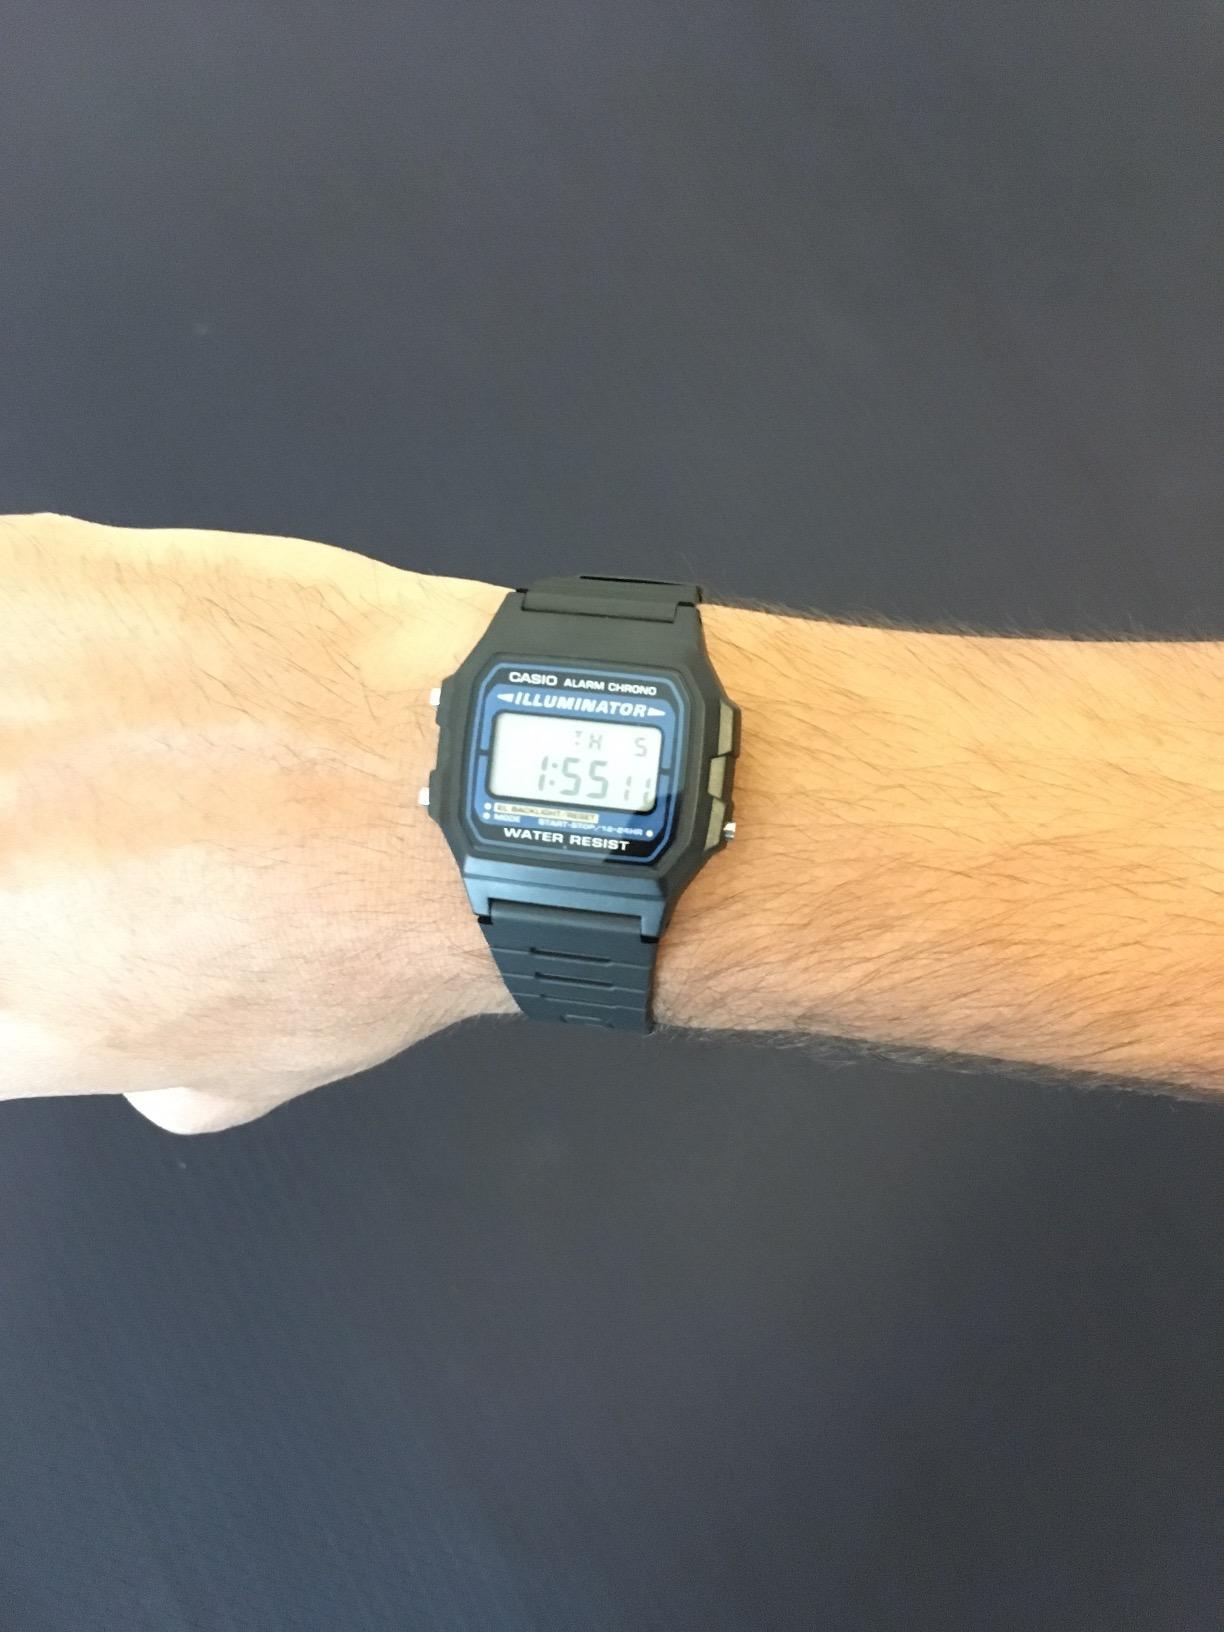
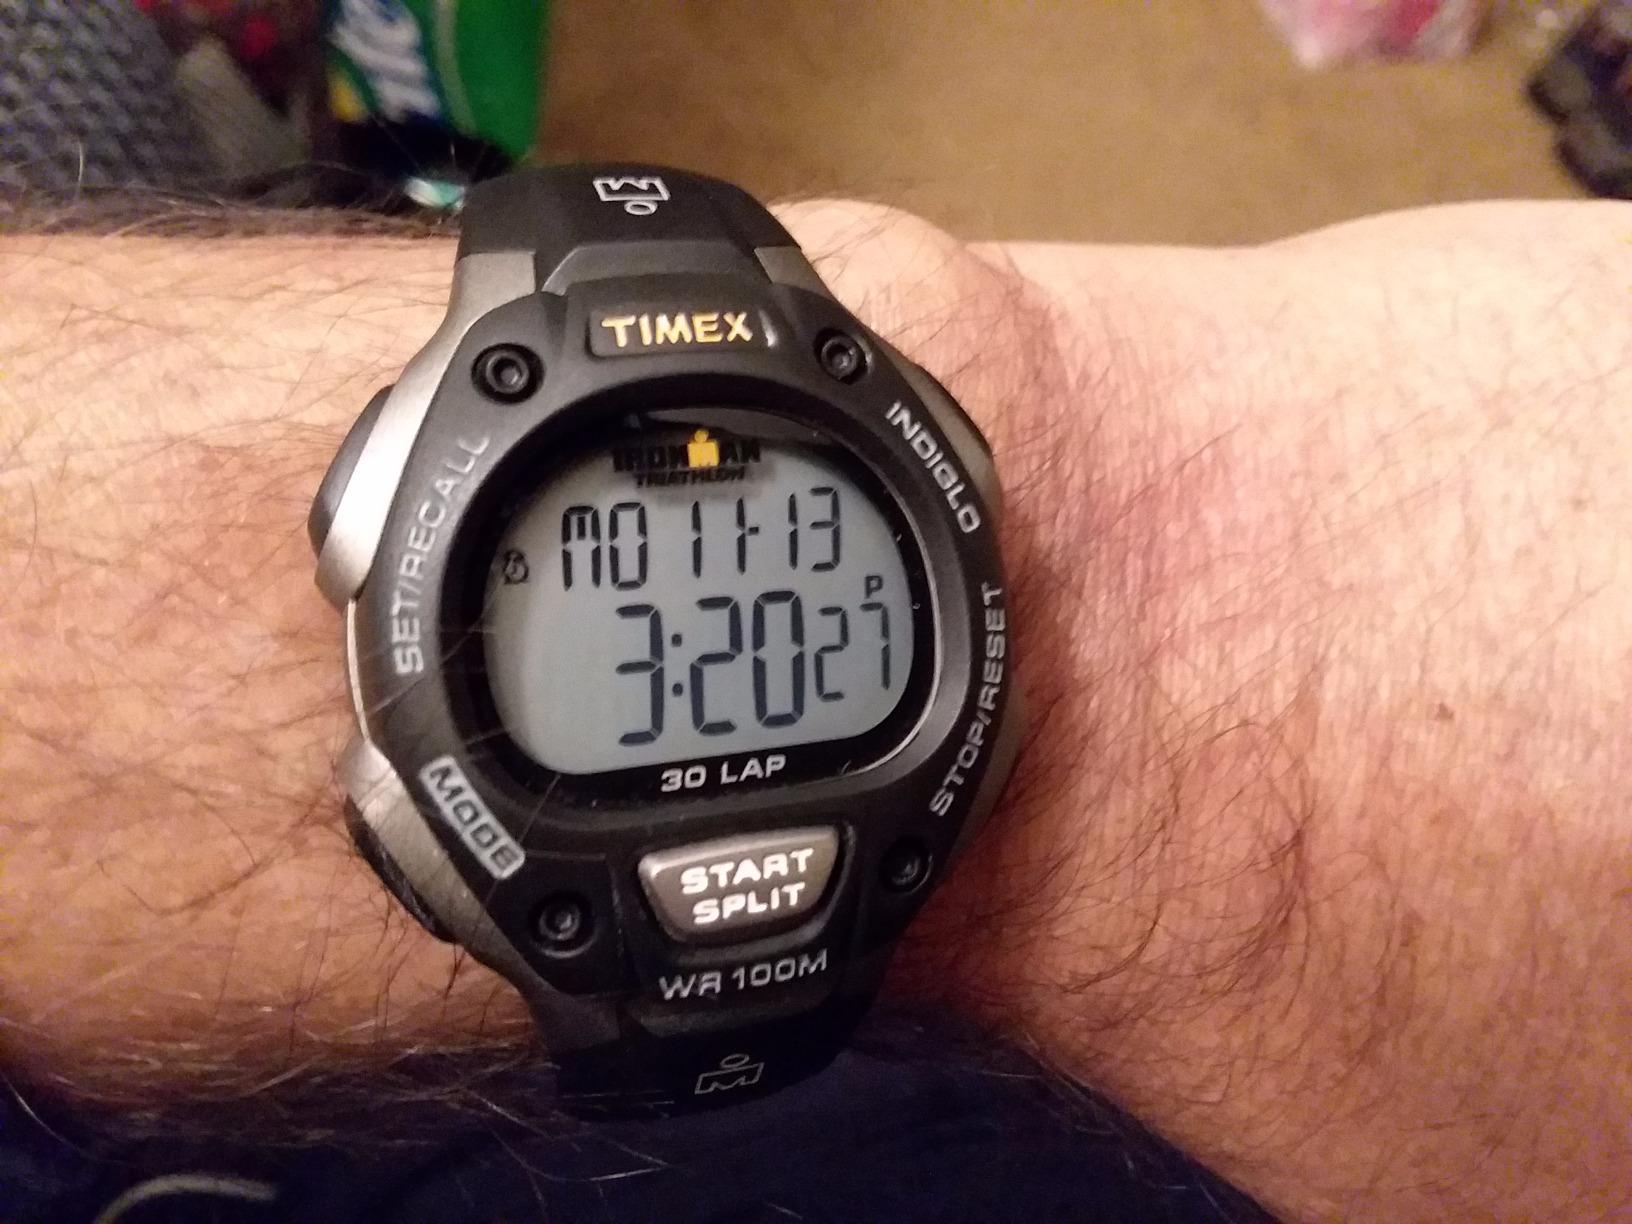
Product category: accessories_watch
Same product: no